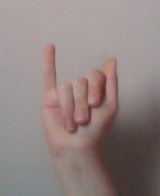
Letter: meem